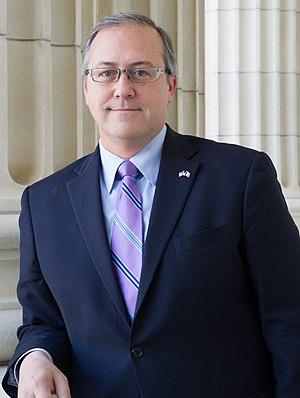
David Young, né le 11 mai 1968, est un homme politique américain, ex-représentant républicain de l'Iowa à la Chambre des représentants des États-Unis entre 2015 et 2018.